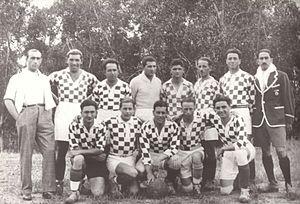
L'Avant-garde de Tunis est un club omnisports tunisien disparu, le club de la communauté française créé dans le climat de communautarisme qui envahit le football tunisien au début du XXᵉ siècle. Ce club est financé par l'Église catholique.